Bertram Goodhue

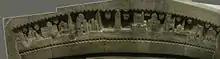
Frieze above Goodhue's tomb, Church of the Intercession, New York City

In 1891, Cram and Goodhue formed the architectural firm of Cram, Wentworth & Goodhue, renamed Cram, Goodhue & Ferguson in 1898. The firm was a leader in Neo-Gothic architecture, with significant commissions from ecclesiastical, academic, and institutional clients. The Gothic Revival Saint Thomas Church was designed by them and completed in 1913 on Manhattan's Fifth Avenue in New York City. In 1904, Goodhue built a townhouse at 106 East 74th Street, pushing the front to the building line and redesigning it in a mix of Gothic and Tudor styles. In 1915, Goodhue accepted membership to what is known now as the American Academy of Arts and Letters. In 1917, Goodhue was elected into the National Academy of Design as an Associate member, and became a full Academician in 1923.